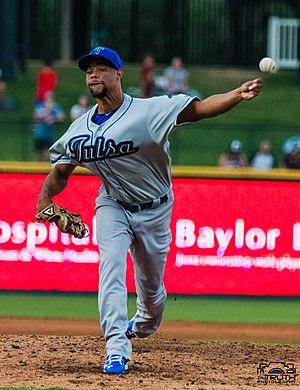
Edward Miguel Paredes Cruz est un lanceur gaucher des Dodgers de Los Angeles de la Ligue majeure de baseball.